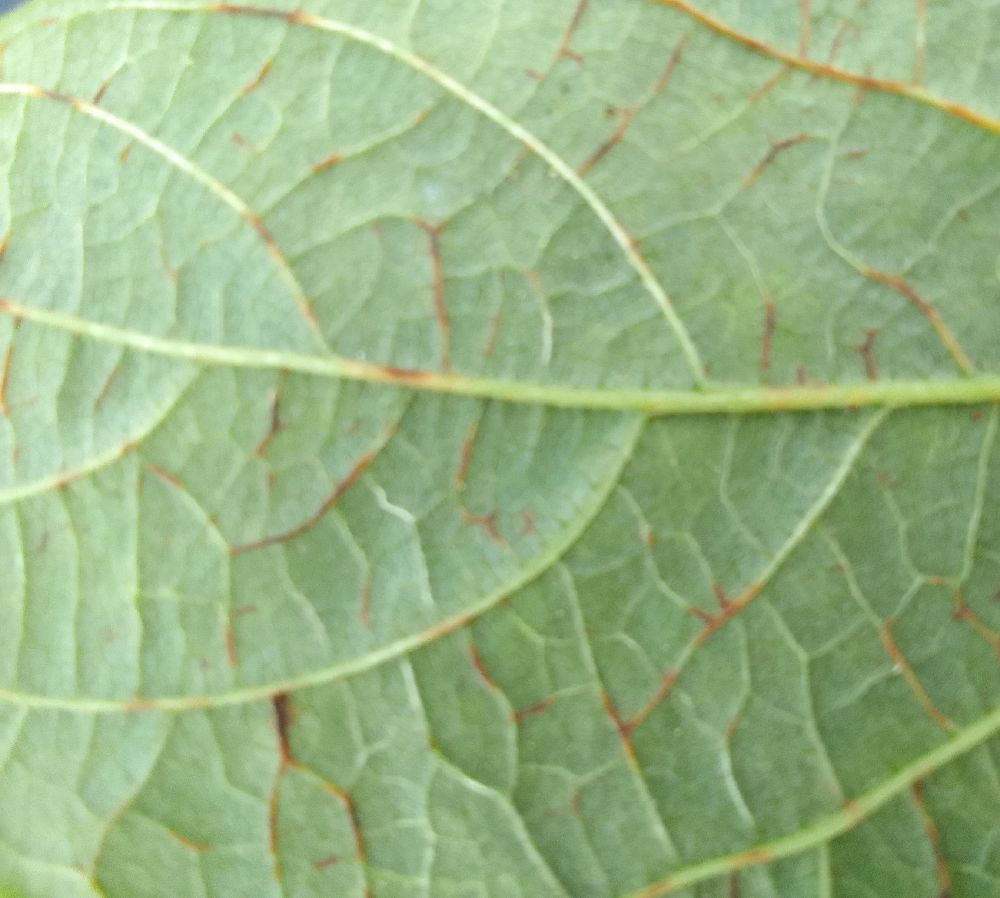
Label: anthracnose